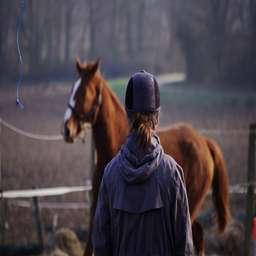
a woman is standing in front of a horse
The woman is looking at a brown horse.
a big brown horse that is walking through the field
A woman standing in front of a brown horse.
there is a woman that is looking at a horse